Gannavaram

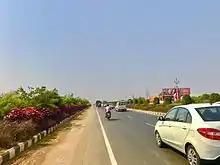
APCRDA-Greenway near Gannavaram

APSRTC operates buses from Gannavaram bus station which also has a bus depot. Gannavaram railway station is one of the satellite railway stations of the . The airport is located at Gannavaram 13 KM from Centre of the city. Road connectivity is available from here to Various parts of the City.